Lwów Oath

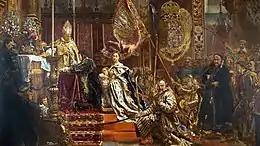
"King John Casimir's Oath" by Jan Matejko (1893)

The Lwów Oath was an oath made on April 1, 1656 by Polish king John II Casimir in the Latin Cathedral of the city of Lwów (today Lviv, western Ukraine).